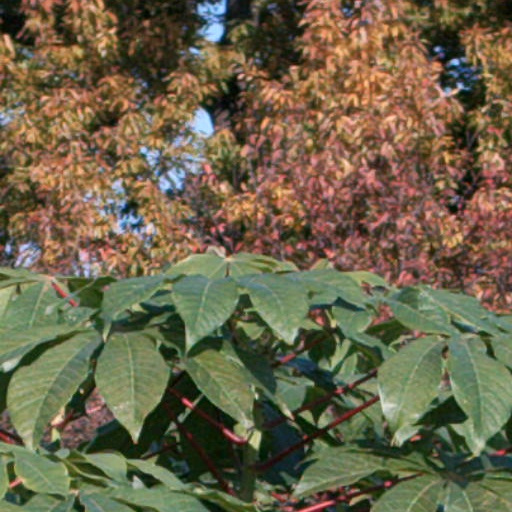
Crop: cassava